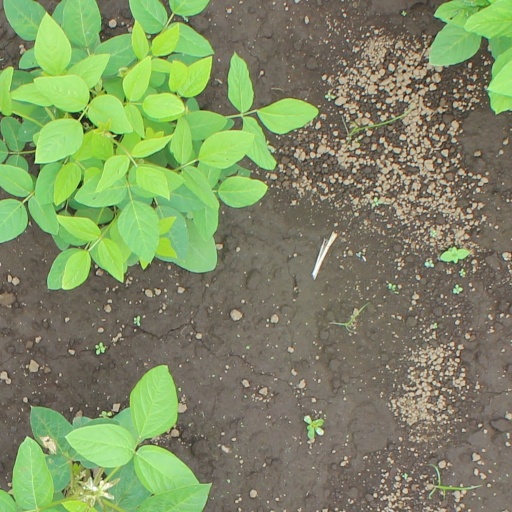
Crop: soybean